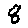
Label: 8